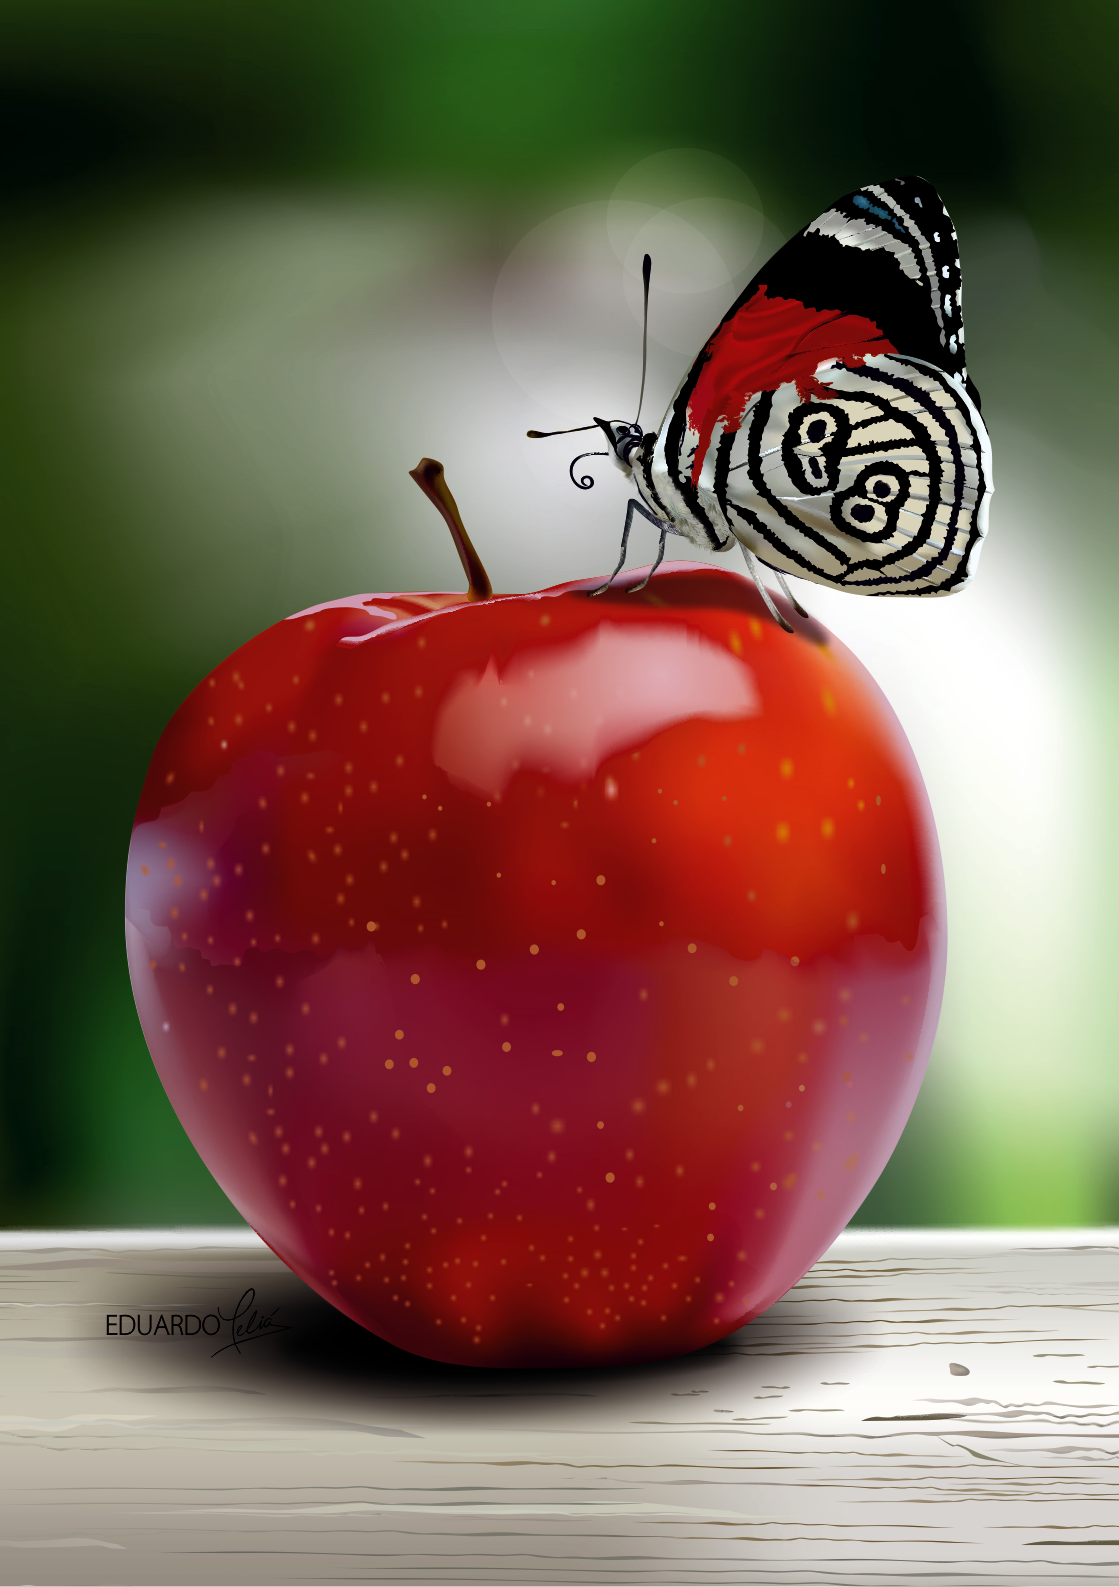
Label: Apple